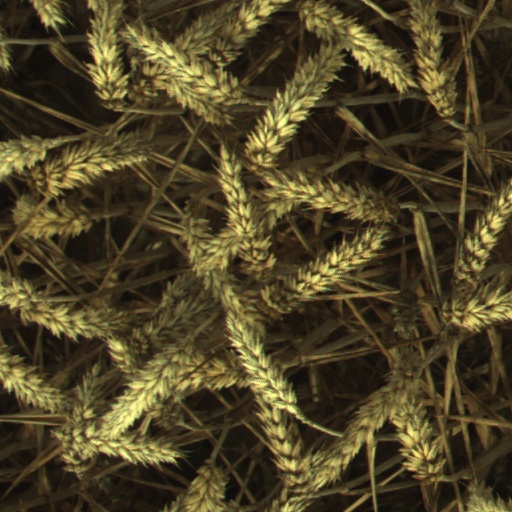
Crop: wheat